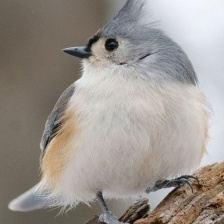
Species: TIT MOUSE
Scientific name: PARIDAE
ImageNet parent category: chickadee